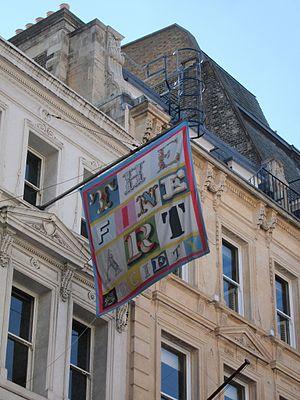
La Fine Art Society est une galerie d'art de Londres et d'Édimbourg.